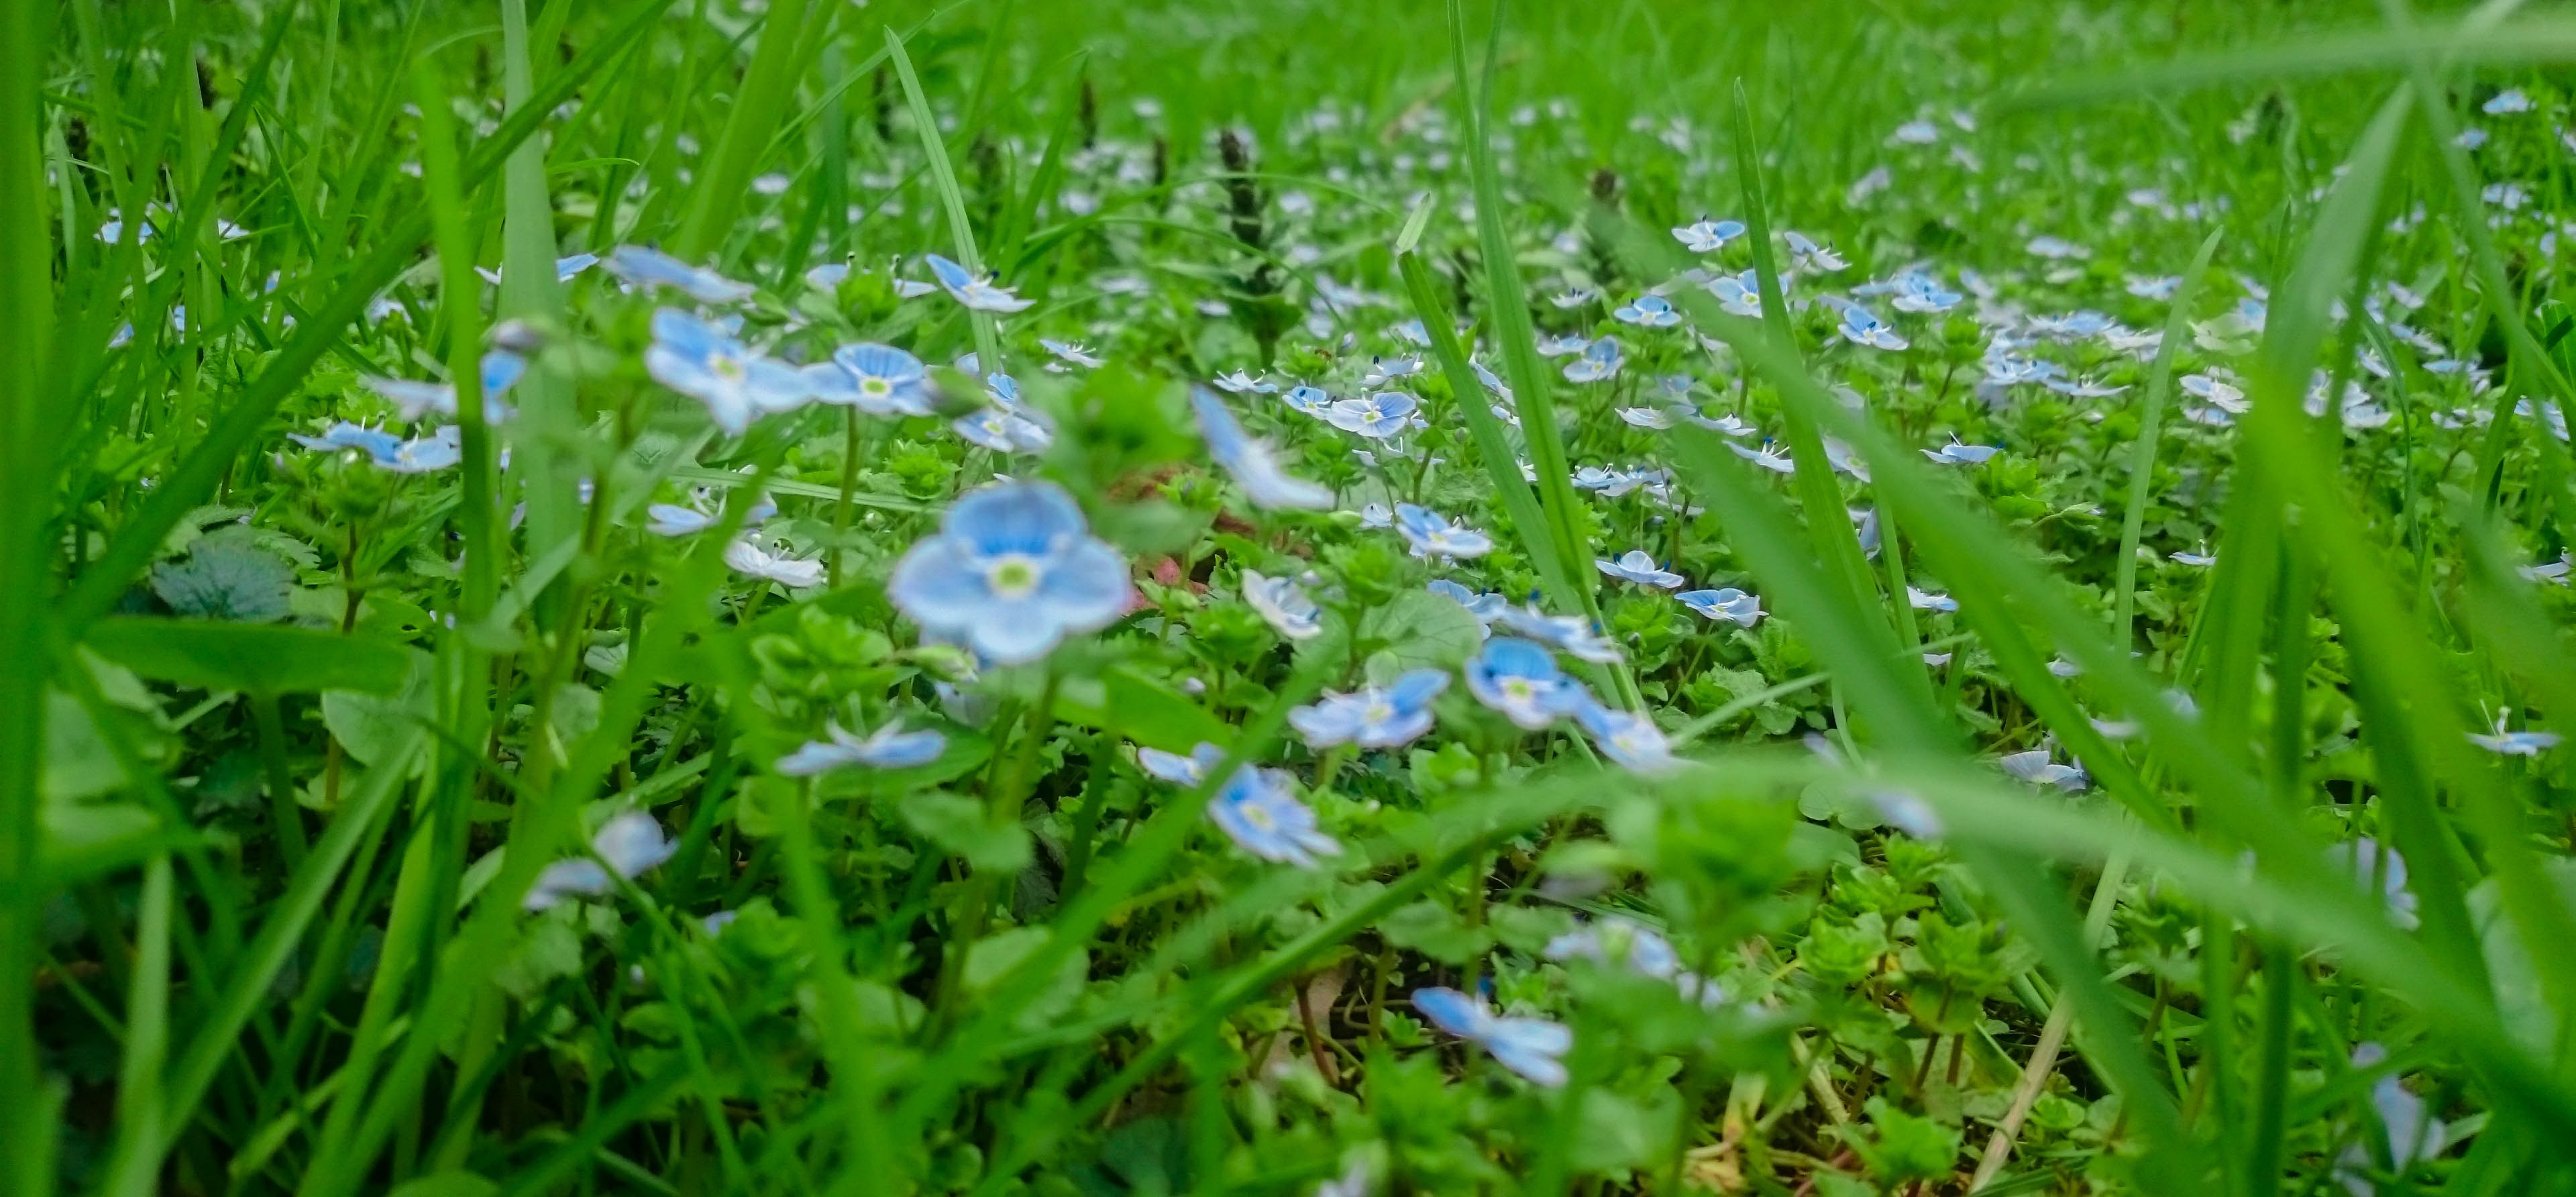
nature, grass, plant, field, lawn, meadow, prairie, flower, green, flora, wildflower, grassland, habitat, macro photography, flowering plant, natural environment, grass family, land plant